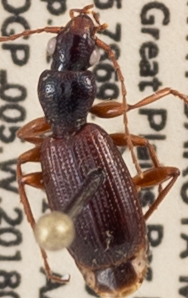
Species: Cymindis neglecta
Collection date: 2018-08-14
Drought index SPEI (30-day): -0.402
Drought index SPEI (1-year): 0.044
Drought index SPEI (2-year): -0.32